Richardson, Texas

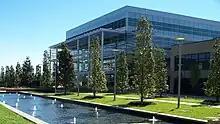
UT Dallas Student Services Building - A LEED Platinum Building

Metro by T-Mobile, Fossil Group, Lennox International, Vent-A-Hood, id Software, VCE, BlueCross BlueShield of Texas, RealPage, Fujitsu Network Communications (U.S. Headquarters) and Samsung Mobile have their corporate headquarters in Richardson.